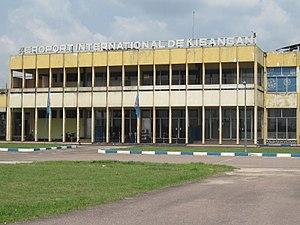
La bataille de Kisangani se déroule en mars 1997 pendant la première guerre du Congo. Les rebelles de l'Alliance des forces démocratiques pour la libération du Congo, soutenus par le Front patriotique rwandais, prennent la ville défendue par les forces armées zaïroises, fidèles au président Mobutu Sese Seko.
L'aéroport international de Kisangani Bangoka est l'aéroport principal de la ville de Kisangani en République démocratique du Congo. Situé à une vingtaine de kilomètres à l'Est de la ville, il accueille à la fois des liaisons aériennes civiles et militaires avec les autres sites aéroportuaires du pays.